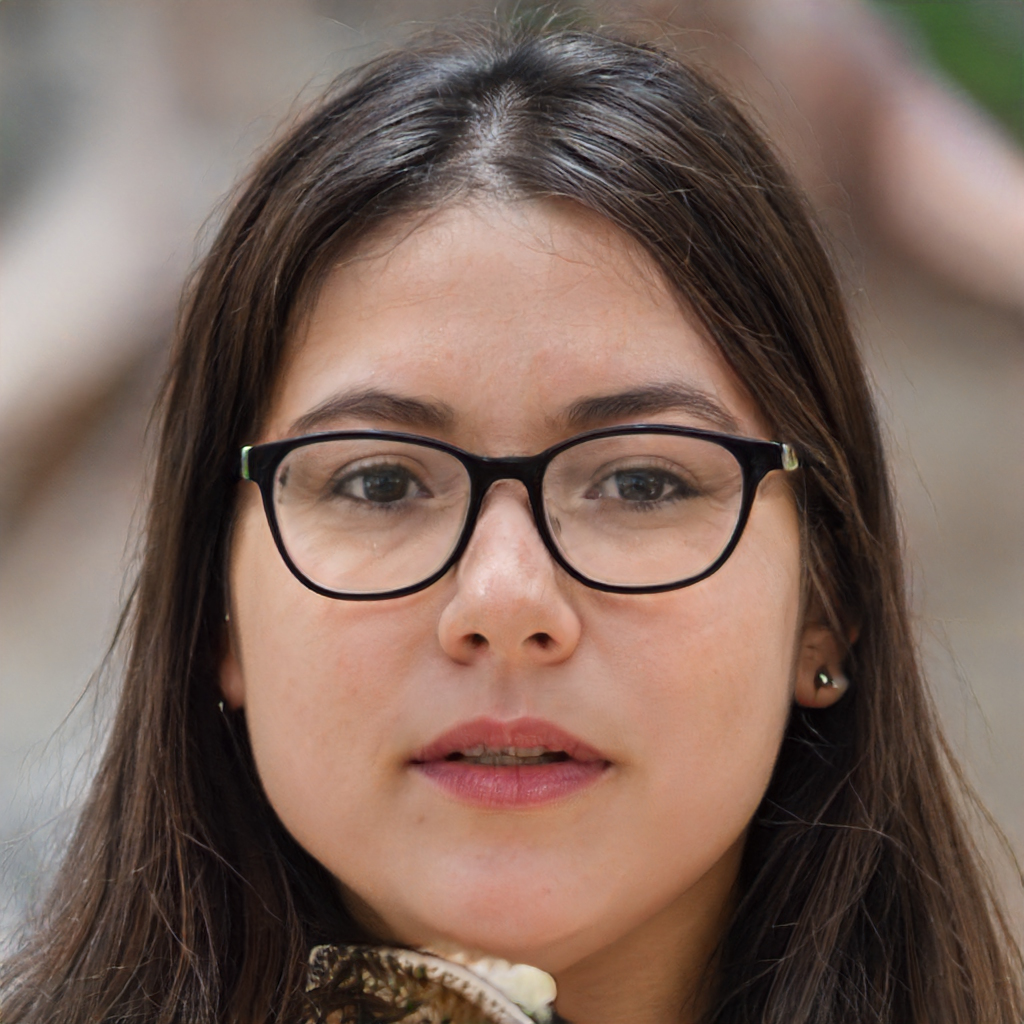
Gender: Female